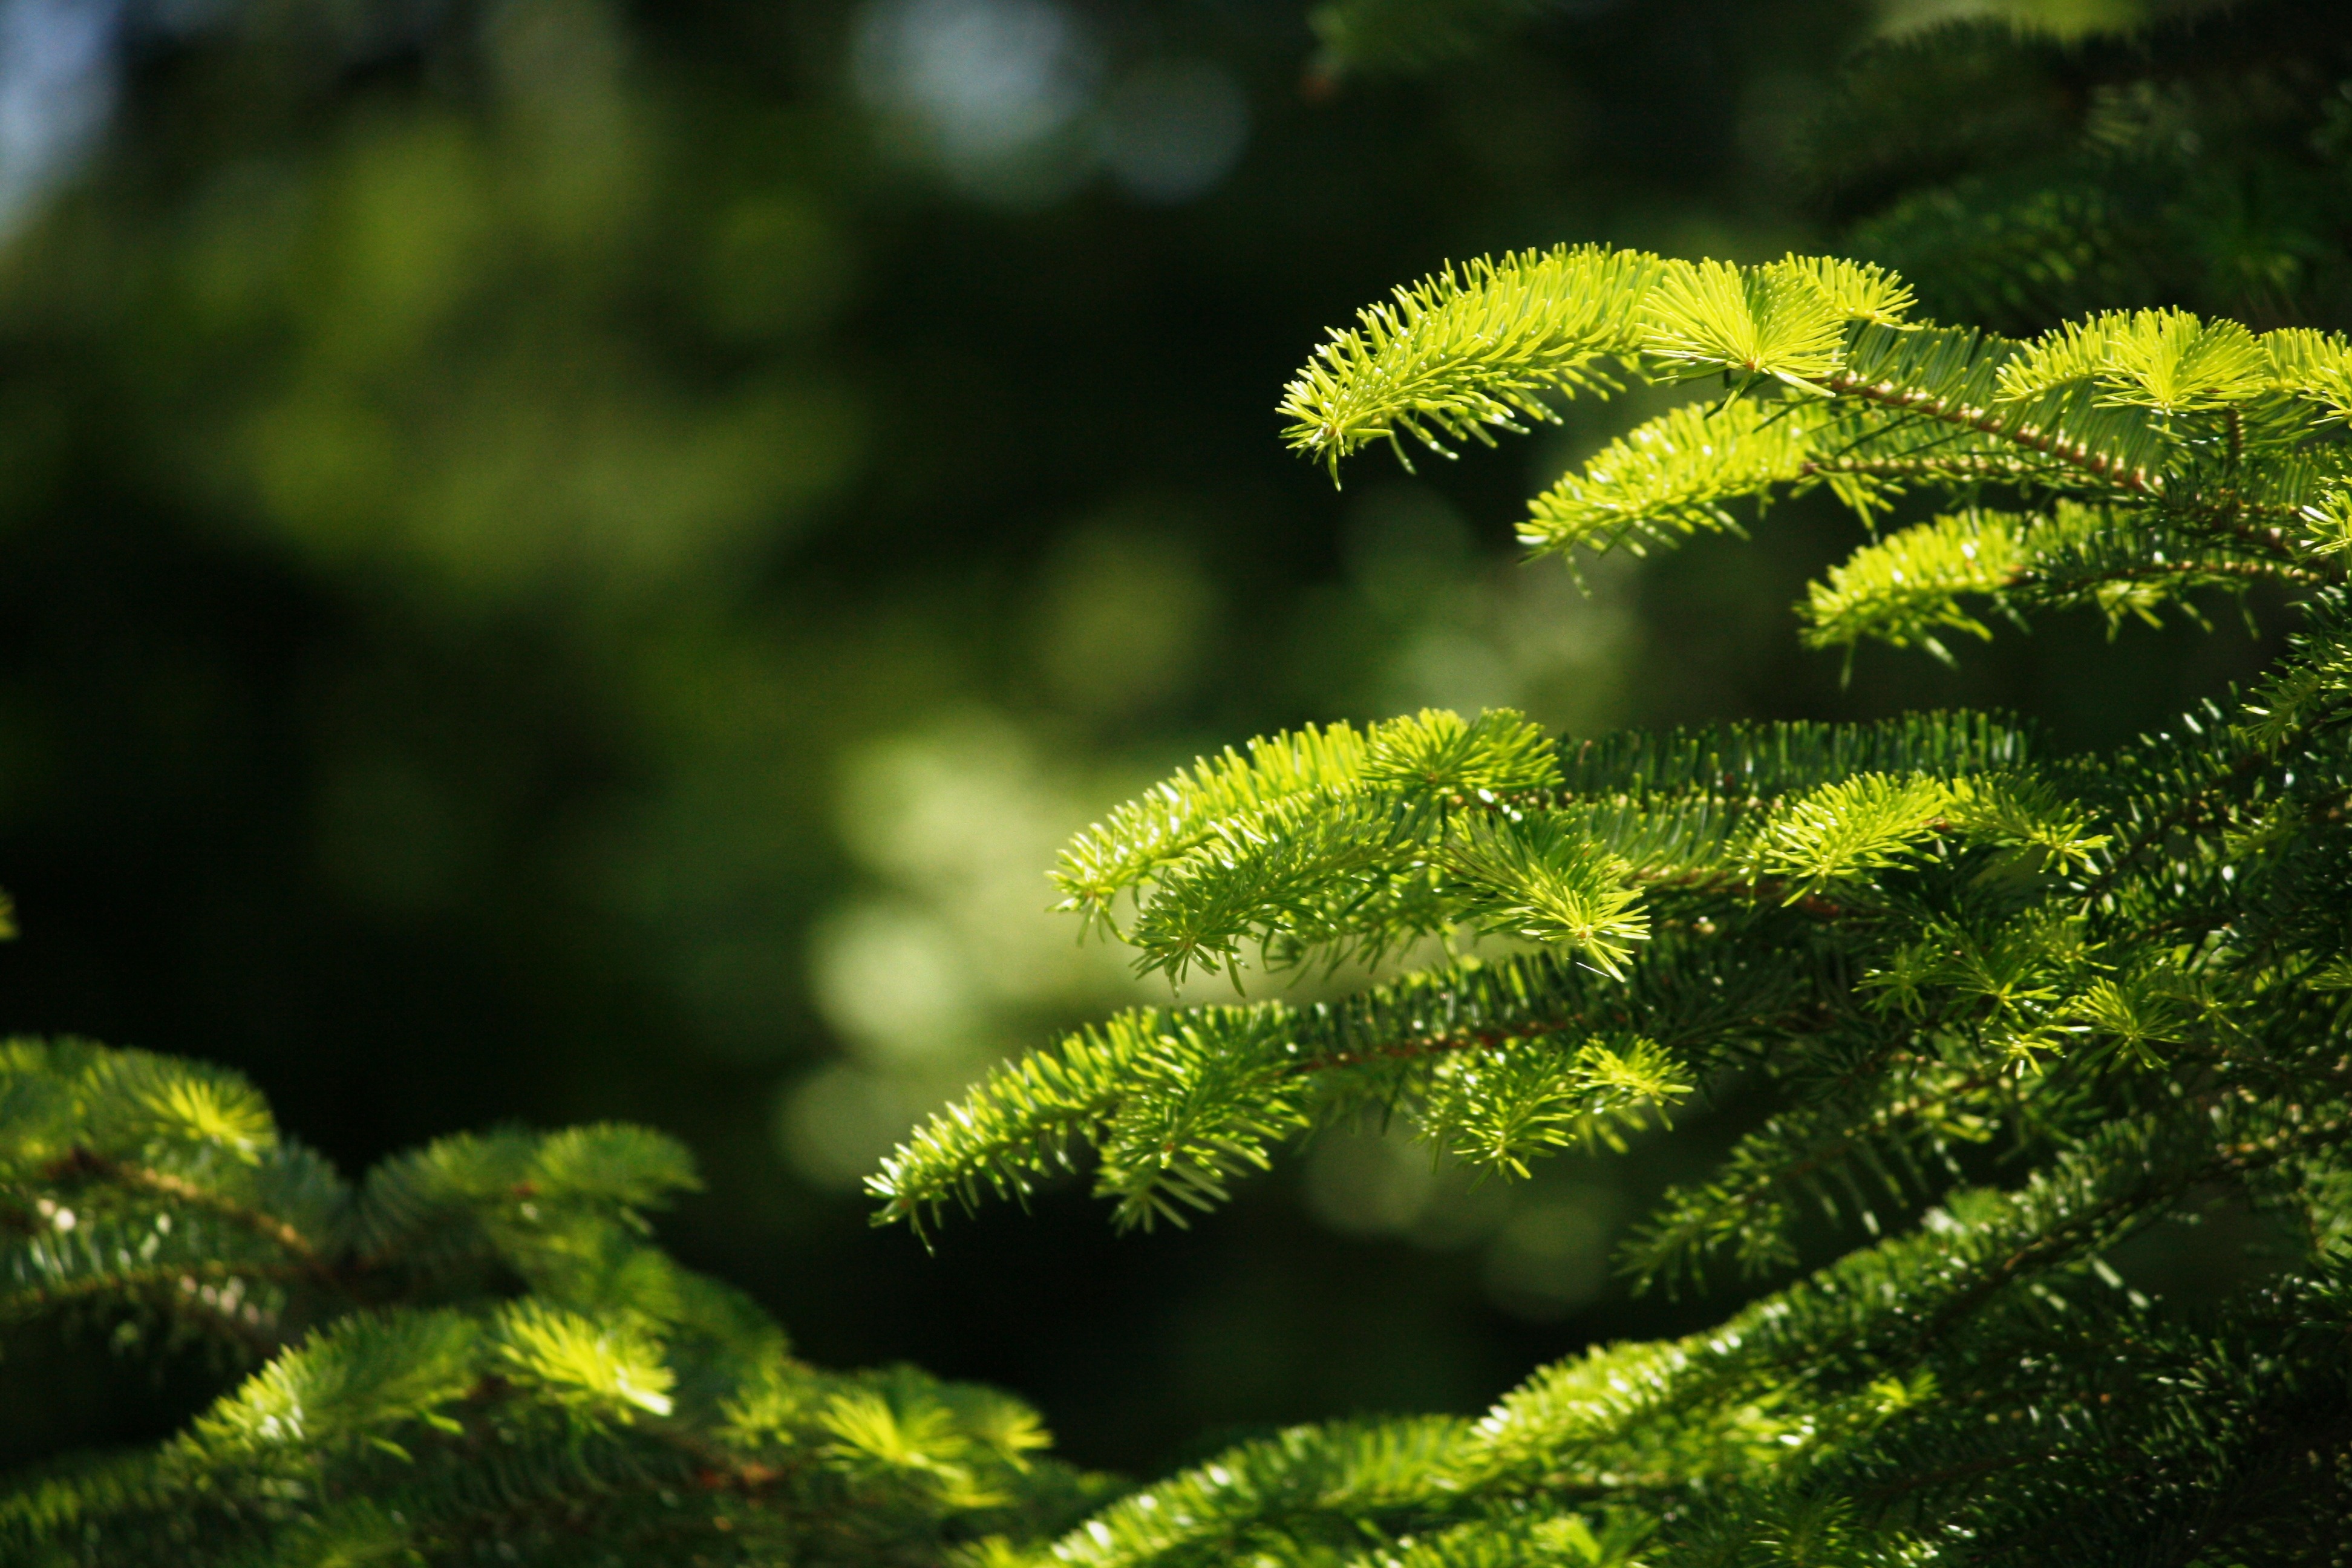
tree, nature, forest, branch, plant, leaf, flower, moss, green, botany, fir, flora, fern, leaves, spruce, vegetation, shrub, woodland, ecosystem, macro photography, woody plant, temperate coniferous forest, land plant, ferns and horsetails, non vascular land plant